Question: Please indicate a possible affordance area of the hold_book that can be used for holding
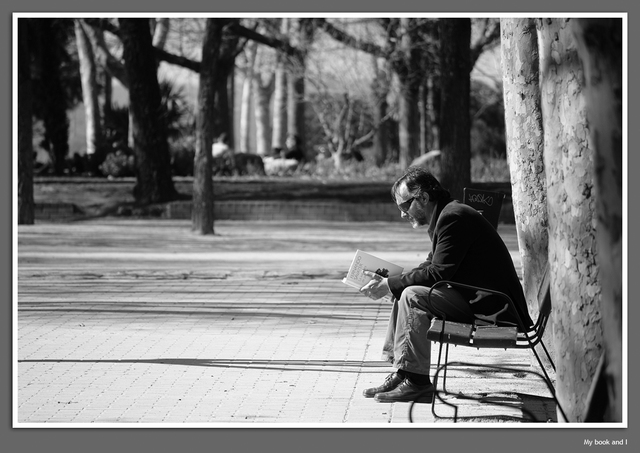
Answer: [326.5, 247.5, 408.5, 303.5]